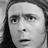
Emotion: sad